Han River (Korea)

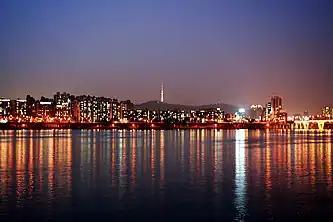
Seoul-Han River

The Han River is formed by the confluence at Yangpyeong, Gyeonggi Province, of the Namhan River (South Han River), which originates from Daedeoksan, and the Bukhan River (North Han River), which originates on the slopes of Mount Kumgang in North Korea. The river flows through Seoul and then merges with the Imjin River (or "Rimjin River") shortly before it flows into the Yellow Sea. Broad tidal flats can be found at the mouth of the Han River, where it meets the sea along the Korean Demilitarized Zone that divides South and North Korea.